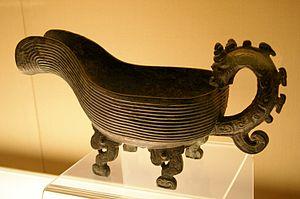
Yi du Marquis Qi.Un Yi est un type ancien de vase chinois en bronze. Il est possible que les Yi servaient au lavage des mains avant les rituels tels que les sacrifices. Ce Yi ressemble à une demie-gourde munie d'une anse en forme de dragon, et sa base ovale est supportée par quatre pieds décorés de motif taotie (masques zoomorphes). Le dessous montre 22 caractères chinois rédigés sur 4 lignes, déclarant que «
Un yi est un type ancien de vase chinois en bronze. Ayant la forme d'une demie-gourde munie d'une anse ayant souvent la forme d'un dragon, il est généralement supporté par quatre pieds. Il est possible que les Yi servaient au lavage des mains avant les rituels tels que les sacrifices.